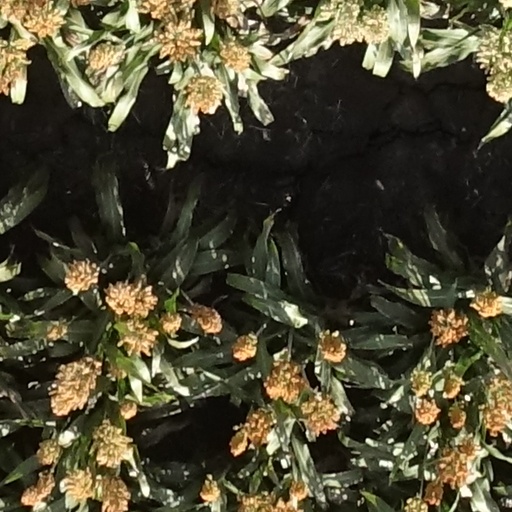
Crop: sorghum